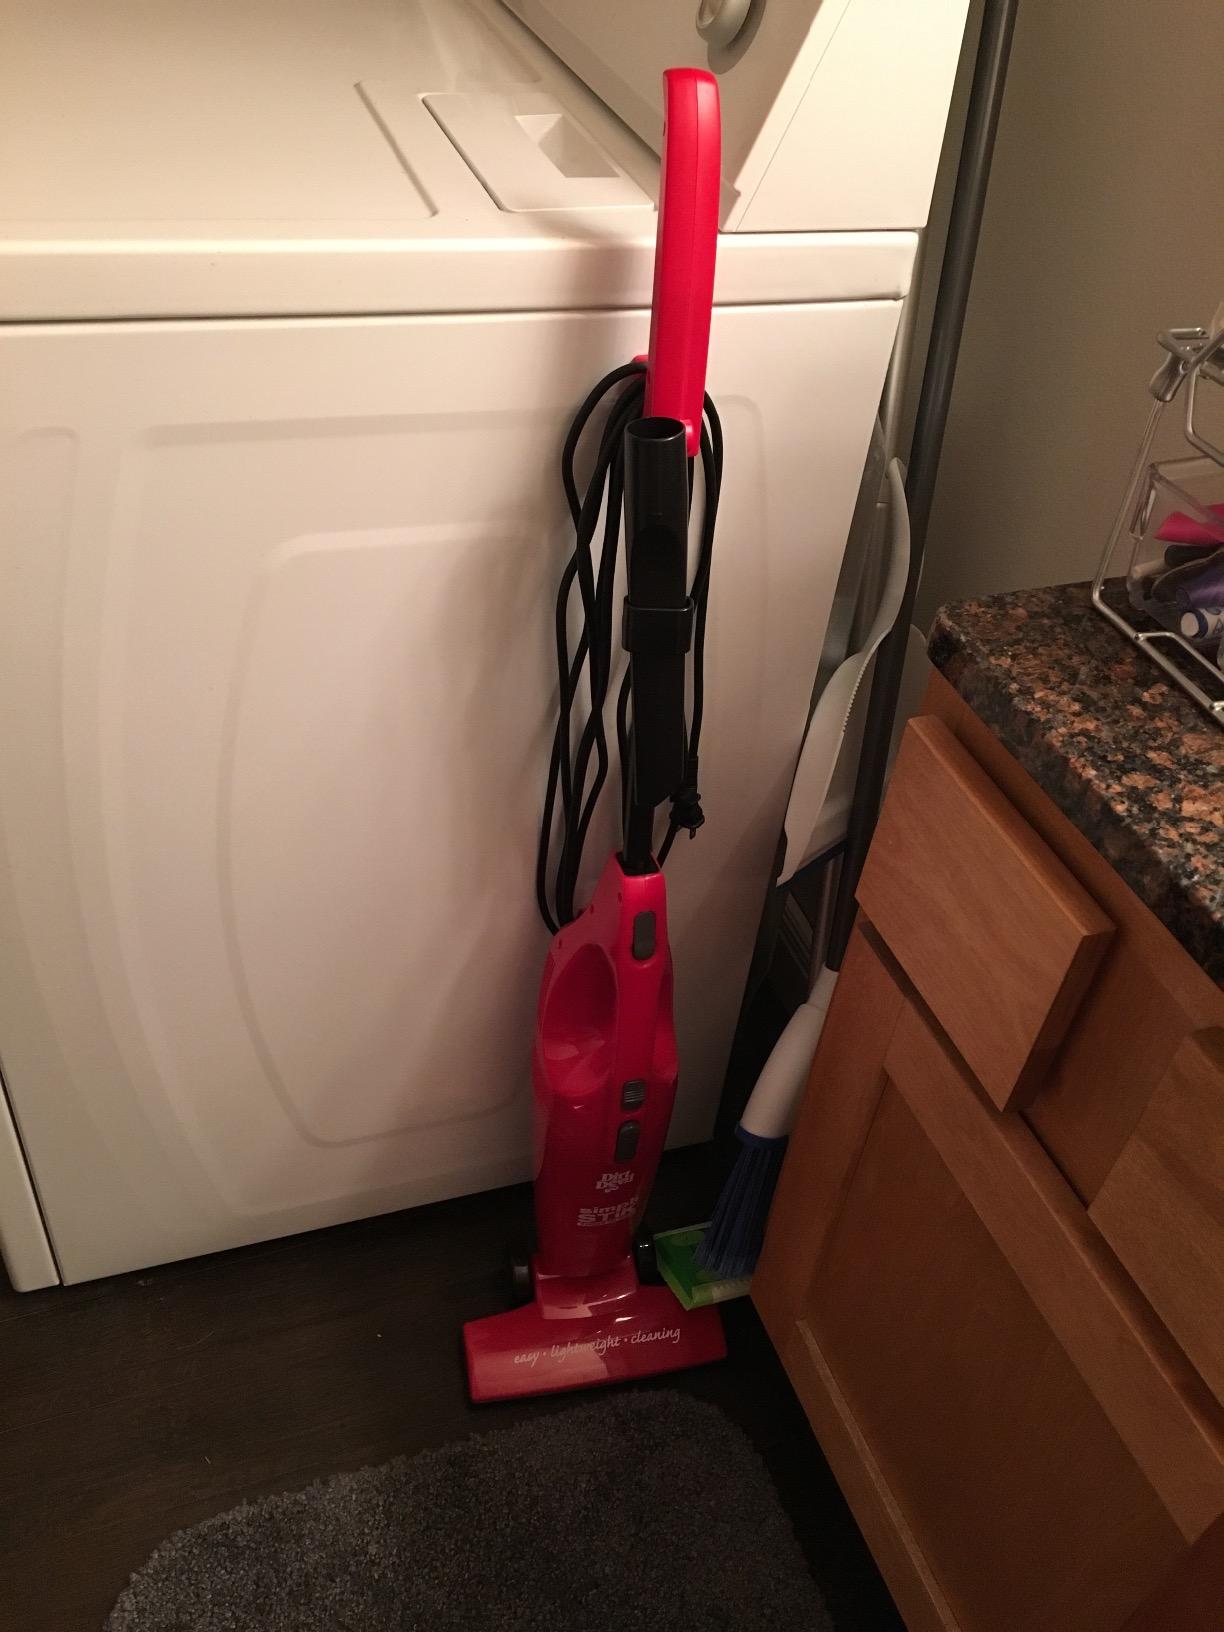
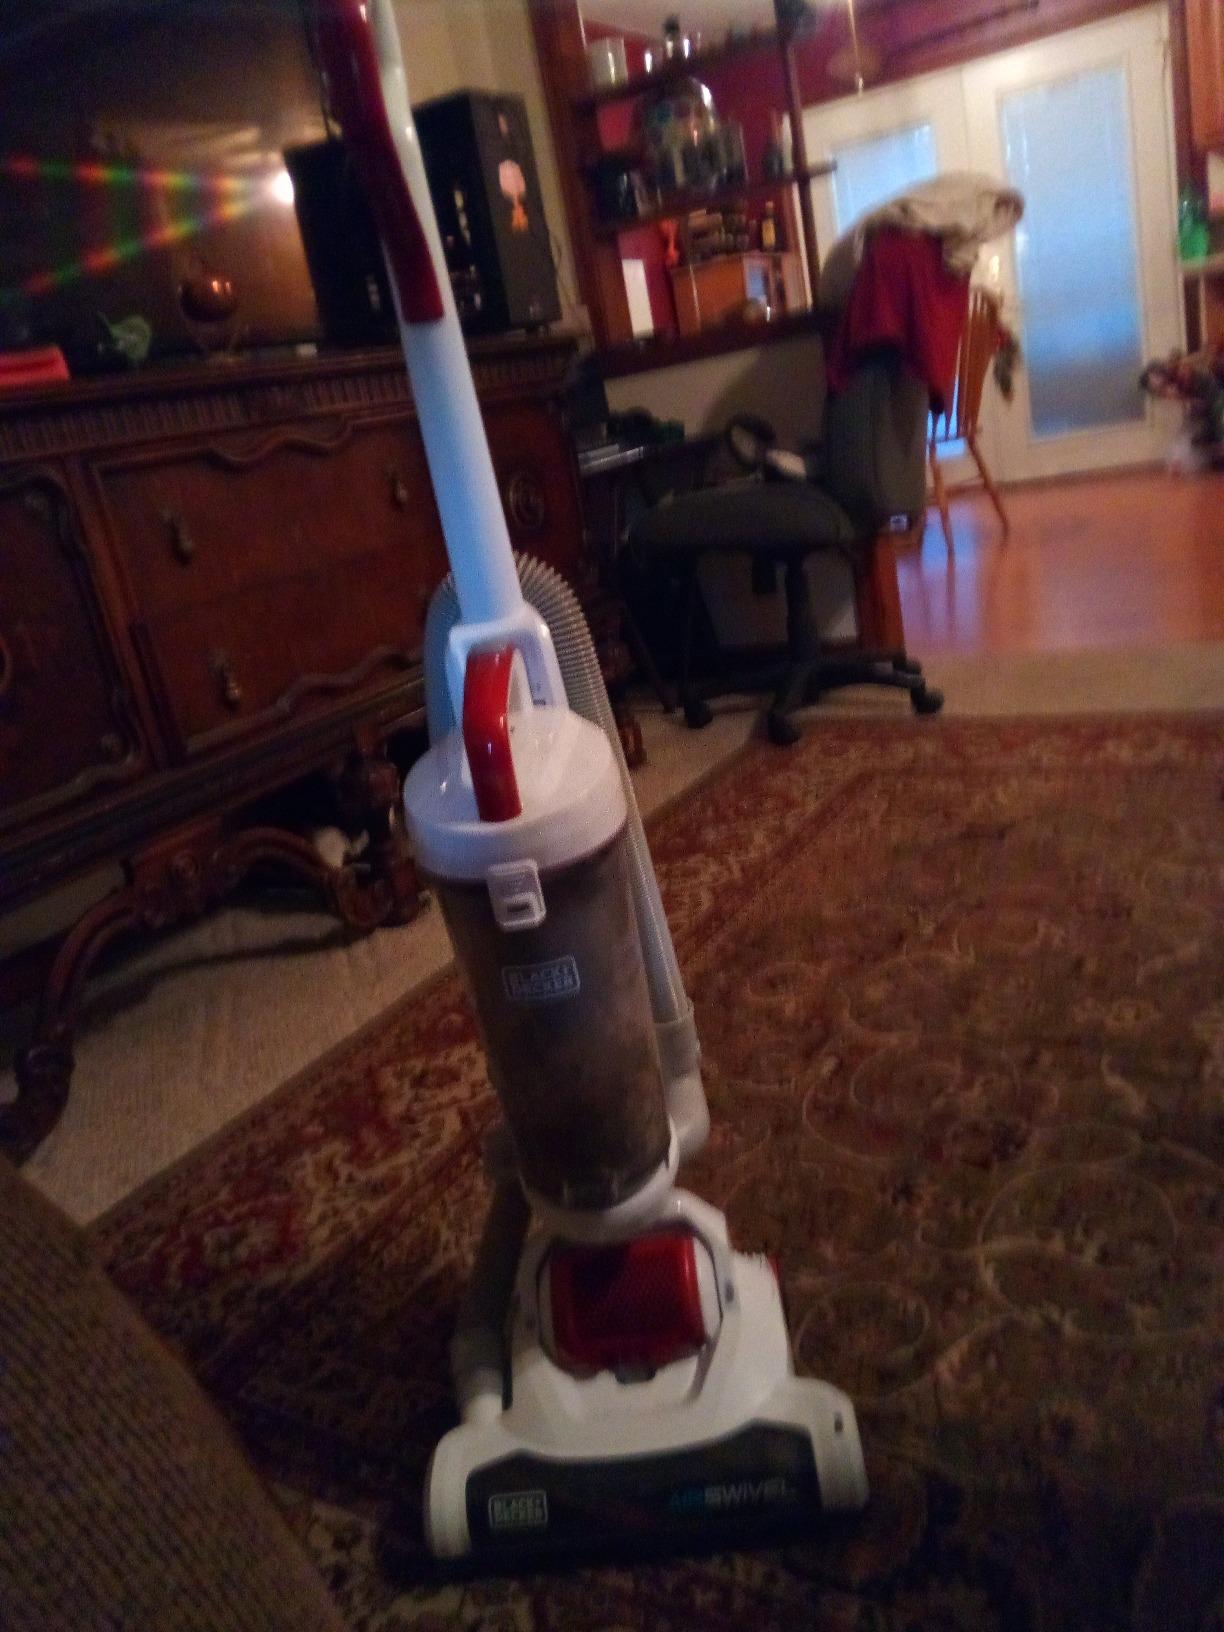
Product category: items_vacuum
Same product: no